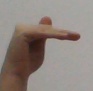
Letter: khaa